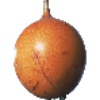
Label: Granadilla 1